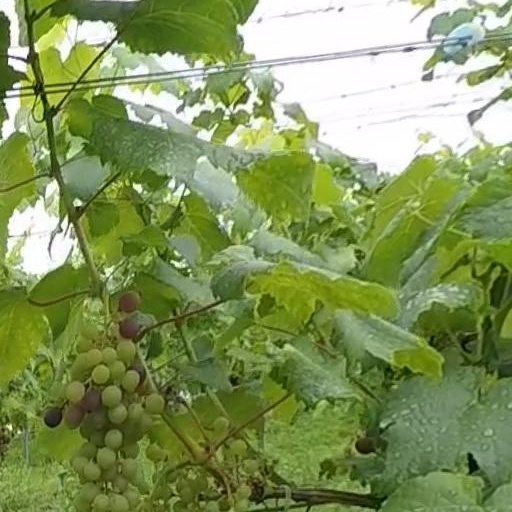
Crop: grape